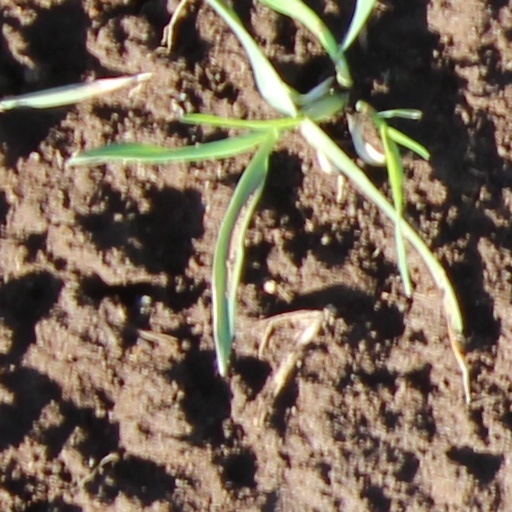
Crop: wheat